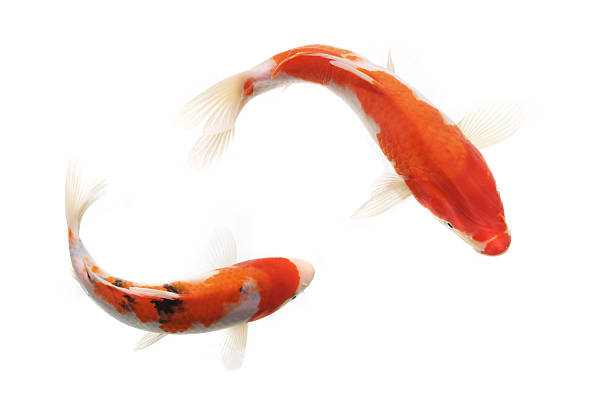
Adjective: fatter
Antonym: skinnier